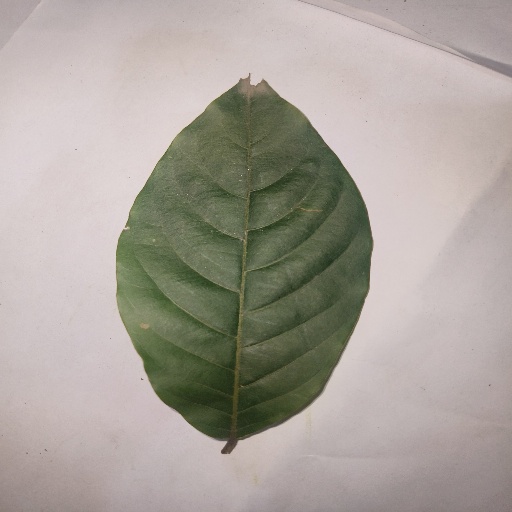
Species: HariTaki
Leaf condition: Healthy Leaf